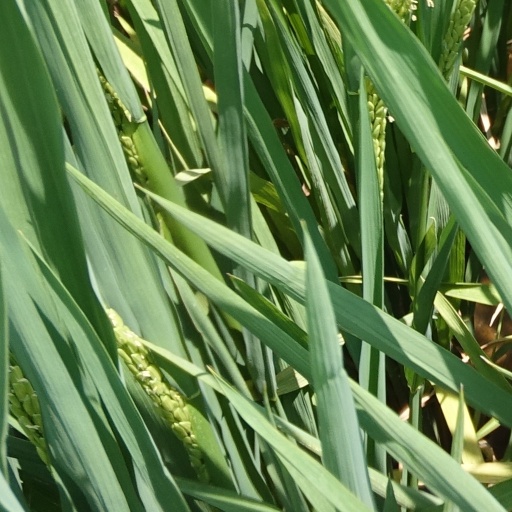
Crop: rice